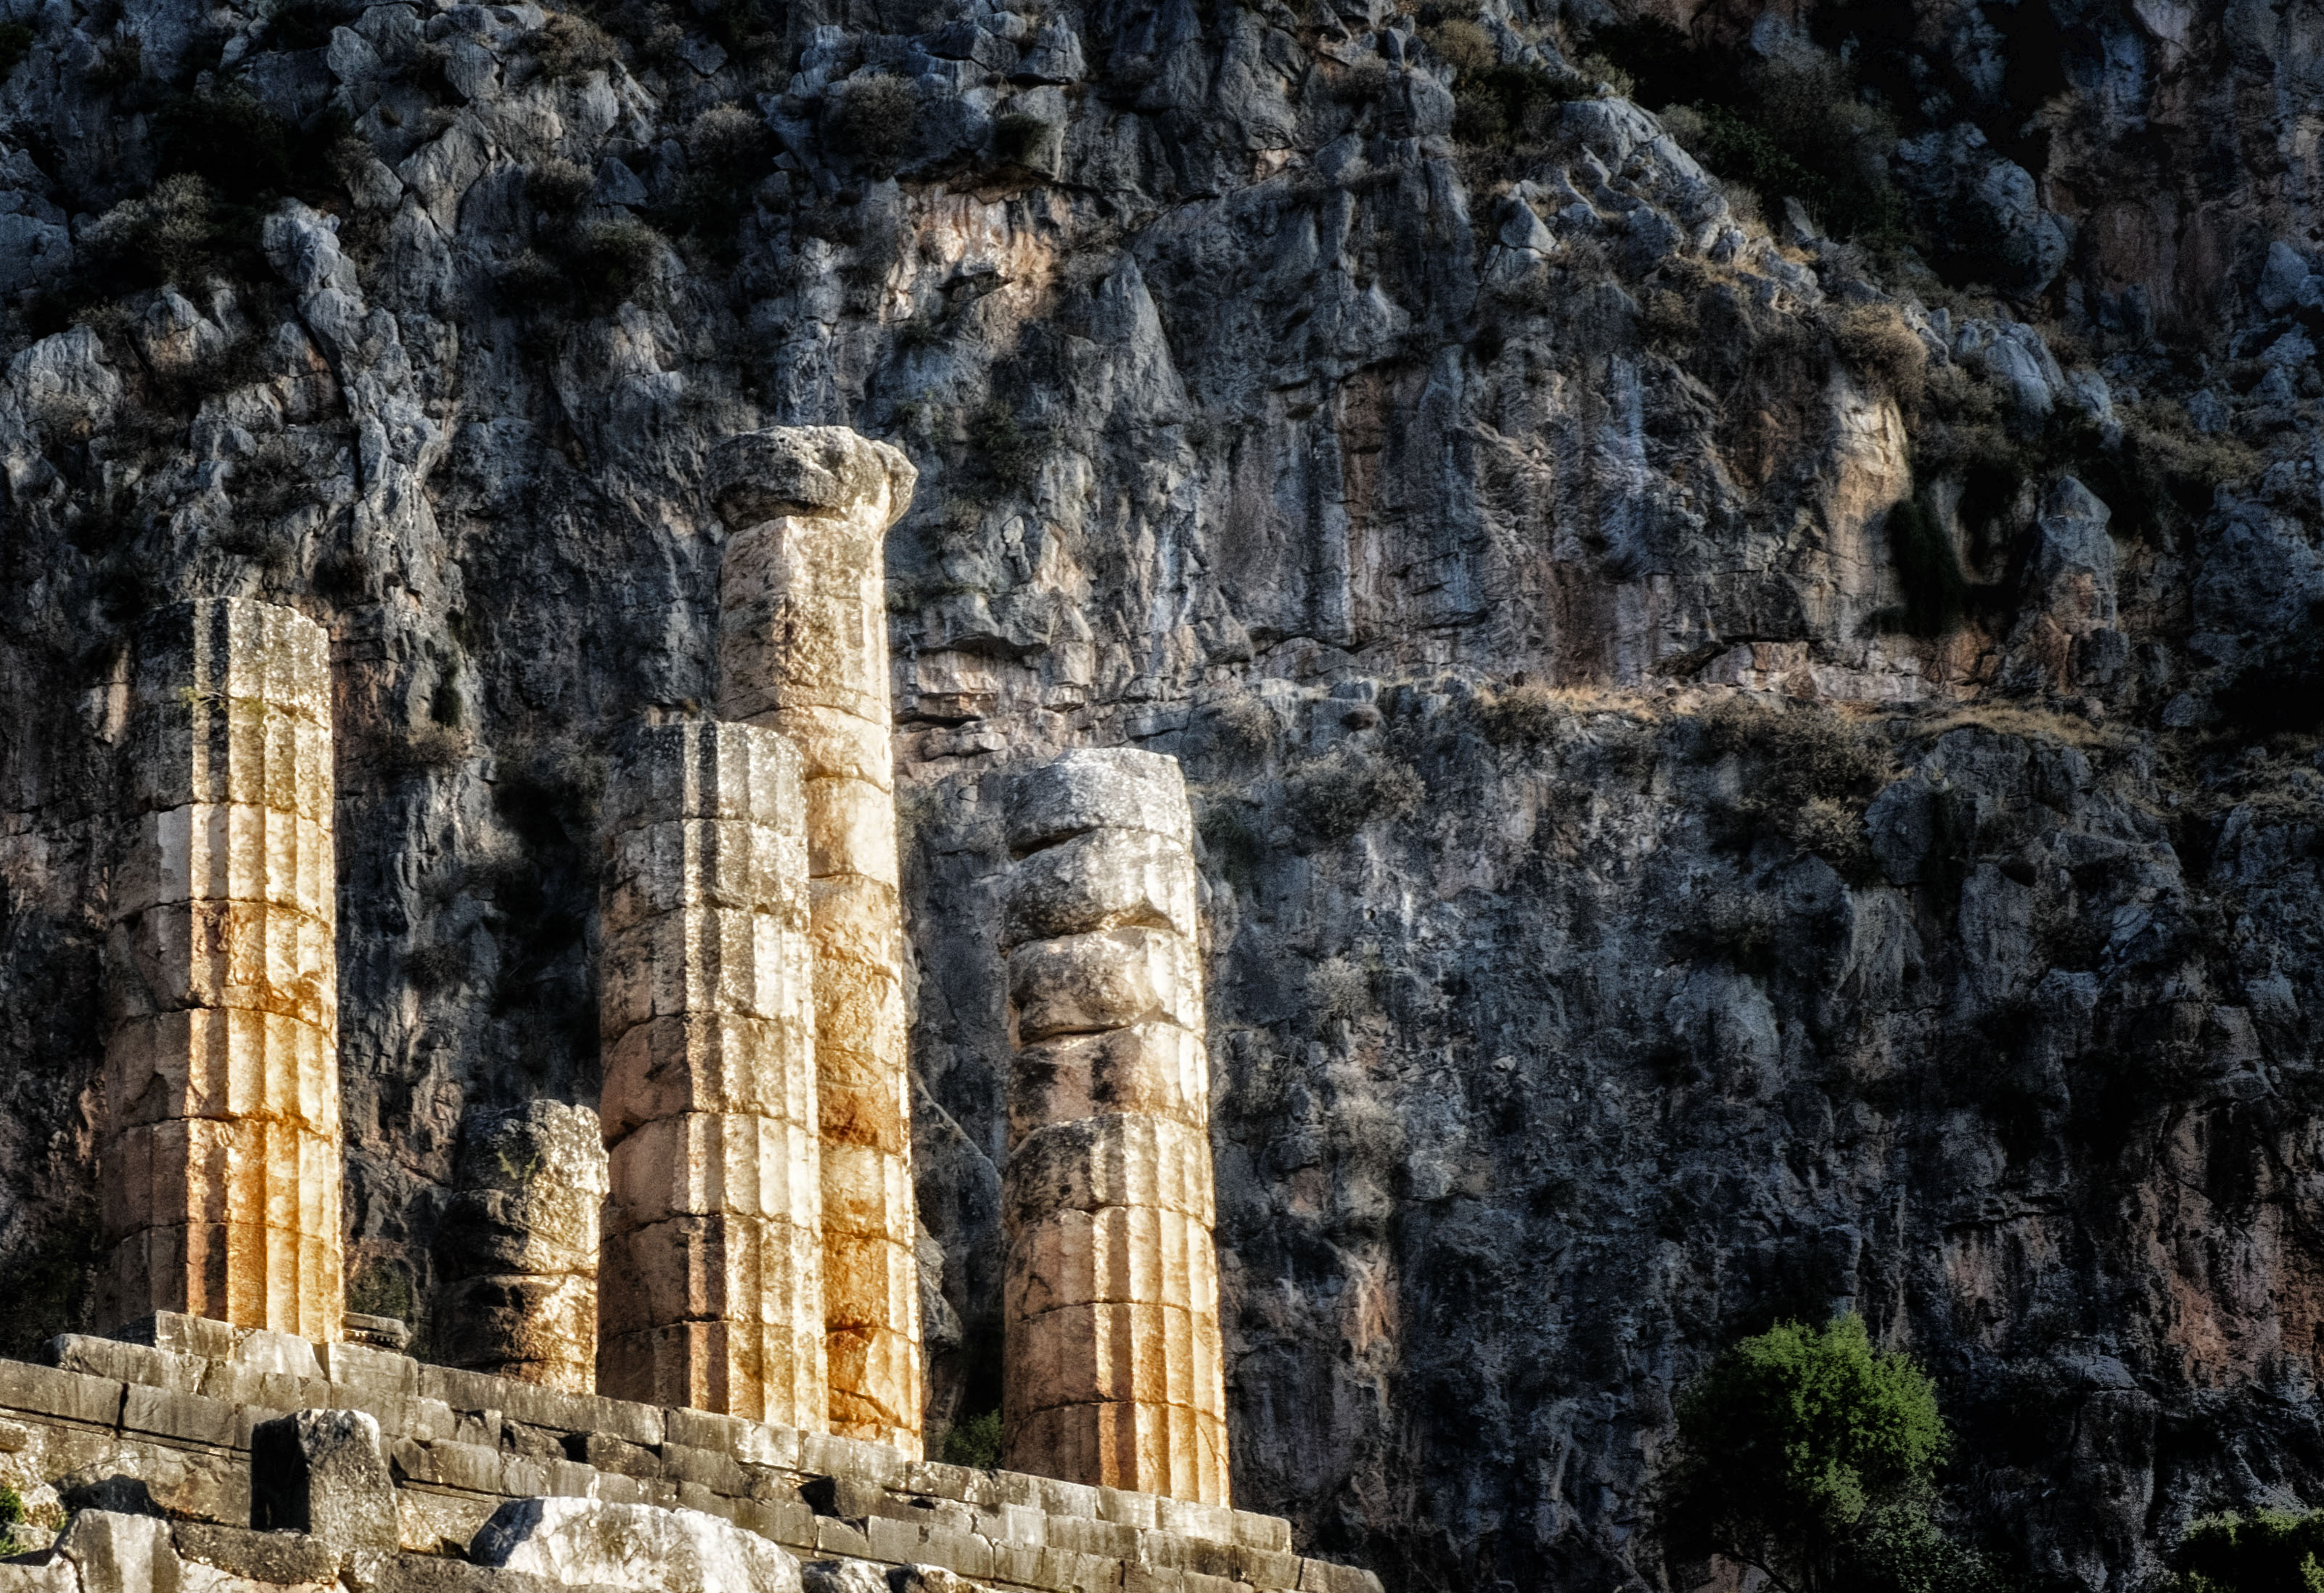
rock, structure, building, travel, formation, fujifilm, column, landmark, place of worship, temple, ruins, monastery, greece, fuji, fujix, fujixe1, delphi, archaeological site, historic site, ancient history